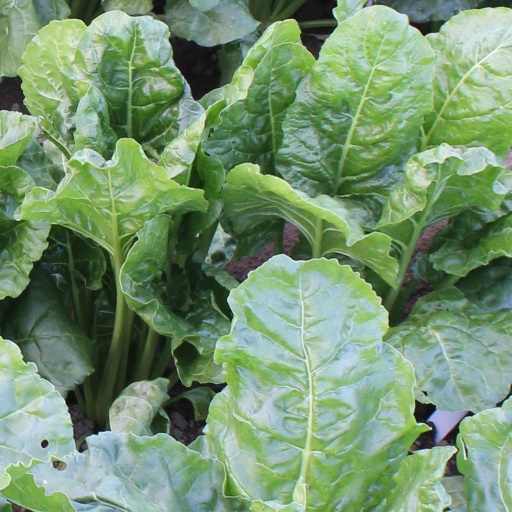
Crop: sugar beet